Desert Lighthouse

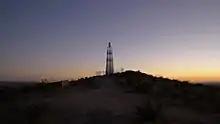
The Desert Lighthouse at sunset in July 2017.

Desert Lighthouse is a full-size functioning lighthouse in the Mojave Desert near Hinkley, California, United States. It was built in 2017 by artist Daniel Hawkins after nearly 10 years of planning and unexpected setbacks.